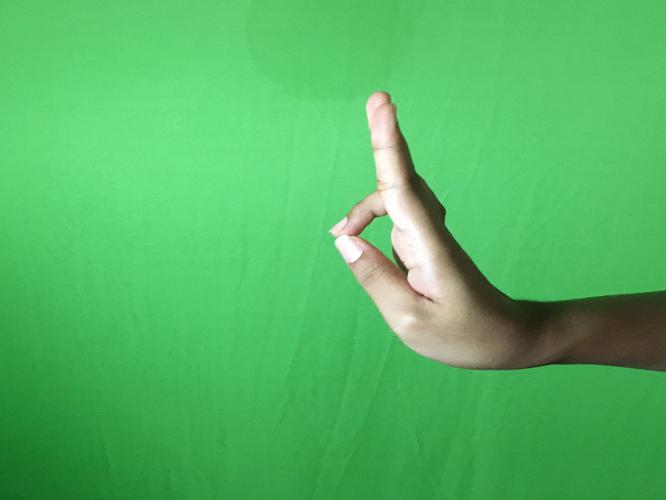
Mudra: Aralam
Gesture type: single_hand